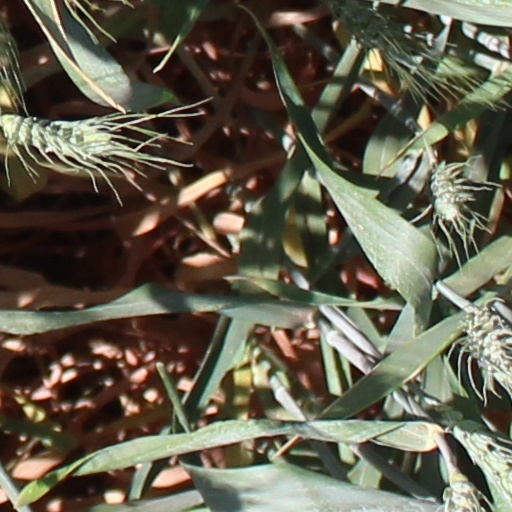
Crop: wheat